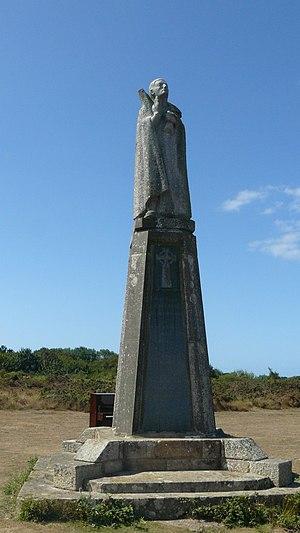
Statue de l'écrivain et soldat Jean-Pierre Calloc'h.